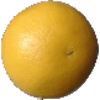
Label: white_grapefruit